One Piece Film: Z

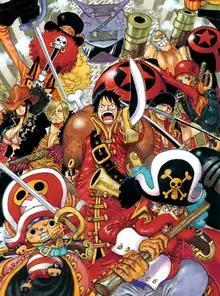
Theatrical release poster by Eiichiro Oda

One Piece Film: Z is a 2012 Japanese anime fantasy action adventure film directed by Tatsuya Nagamine. It is the twelfth feature film based on the shōnen manga series "One Piece" by Eiichiro Oda. The film stars the regular television cast of Mayumi Tanaka, Kazuya Nakai, Akemi Okamura, Kappei Yamaguchi, Hiroaki Hirata, Ikue Otani, Yuriko Yamaguchi, Kazuki Yao, and Chō. It also features Hōchū Ōtsuka as Zephyr, an ex-naval Admiral, with Ryoko Shinohara and Teruyuki Kagawa as Zephyr's henchmen Ain and Benz respectively. The events of the film takes place near the end of the fifteenth season of the "One Piece" anime series during the "Z's Ambition" story arc, which serves as a prologue. The film revolves around the Straw Hat Pirates battling against Zephyr, considered to be the most powerful enemy they have faced yet.